Pharrsdale Historic District

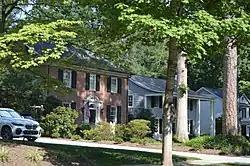
Houses on Biltmore Drive

Pharrsdale Historic District, also known as Eastover, is a national historic district located at Charlotte, Mecklenburg County, North Carolina. The district encompasses 166 contributing buildings in the former suburban Pharrsdale neighborhood of Charlotte. It was developed after 1926 and includes notable examples of Colonial Revival and Tudor Revival style architecture.